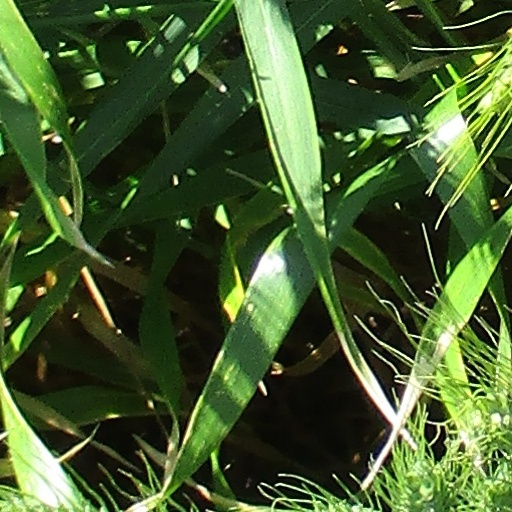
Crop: wheat